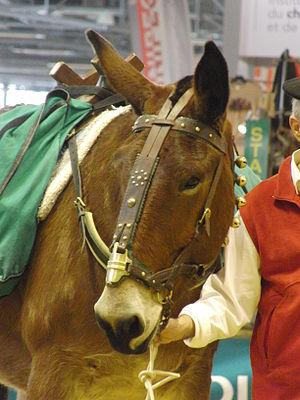
Tête d'une mule des Pyrénées - Salon international de l'agriculture 2014, Paris, France
La mule des Pyrénées est un type de mule qui n'est pas reconnu par les haras nationaux français, mais qui est reconnu par le Ministère de l'Agriculture depuis 2005. La production mulassière était très importante dans les Pyrénées et fut une grande source de revenus jusqu'en 1940, où l'on comptait jusqu'à 1 000 naissances annuelles de ces mules pour le seul département de l'Ariège. Cet animal nait du croisement entre un baudet catalan et une jument trait bretonne, Mérens, ou autre.